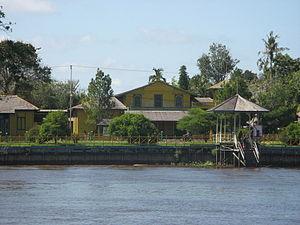
Ketapang est une ville d'Indonésie dans la province de Kalimantan occidental dans l'île de Bornéo, située sur la côte occidentale, à l'embouchure de la rivière Pawan.